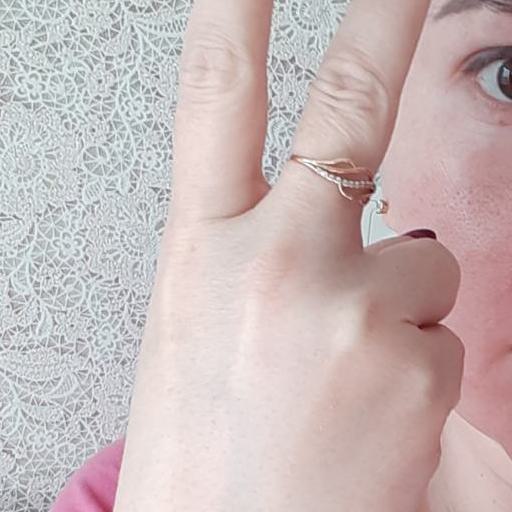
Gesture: peace_inverted